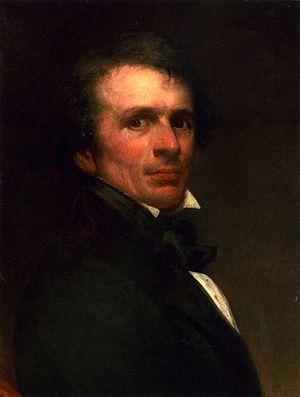
Francis Alexander, né le 3 février 1800 à Killingly dans le Connecticut et mort le 27 mars 1880 à Florence, est un peintre portraitiste américain.
Notes américaines, en anglais American Notes for General Circulation, est le récit par Charles Dickens de son voyage en Amérique du Nord, avec son épouse, au cours de l'année 1842. Publié par Chapman & Hall dès octobre, avec des illustrations de Marcus Stone, ce petit ouvrage est en majeure partie fondé sur les lettres envoyées à John Forster tout au long du séjour. Les Dickens avaient quitté Liverpool le 3 janvier et étaient revenus le 7 juin, les cinq mois s'étant passés à visiter les grandes villes des États-Unis et, pendant un mois, celles du Canada, où ils avaient partout reçu un accueil triomphal de la part des autorités, des sommités littéraires et du public.